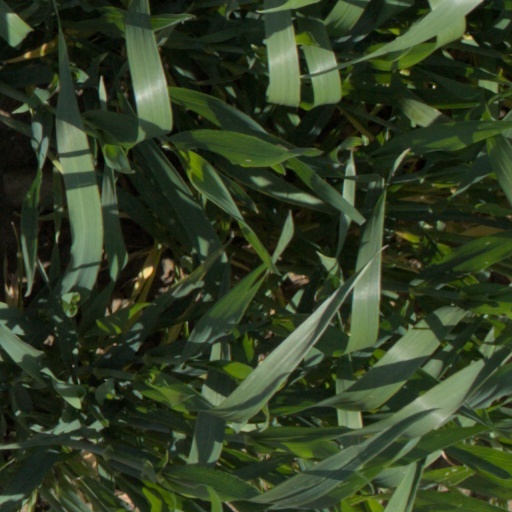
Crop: wheat